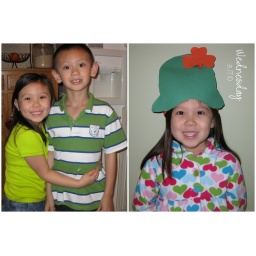
Happy St. Patrick's Day! Ryan and Kristina all in green and Kristina proudly showing off the hat she made in preschool.